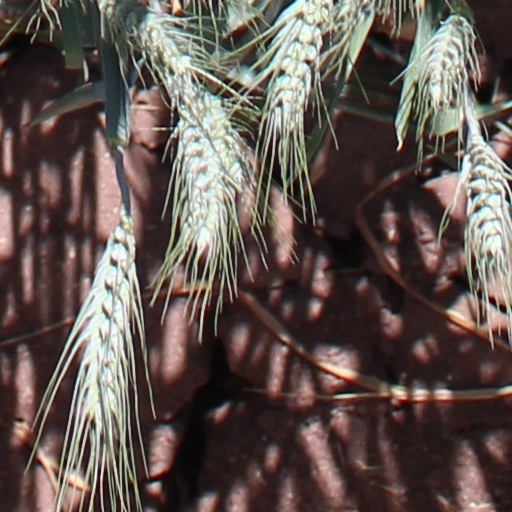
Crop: wheat